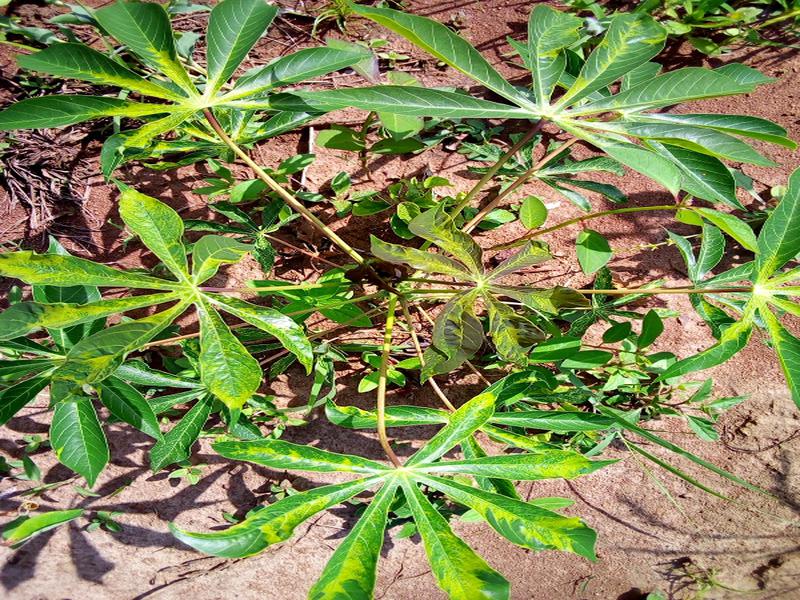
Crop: cassava
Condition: mosaic_disease